Hugh Despenser the Younger

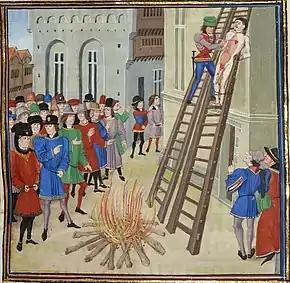
The execution of Hugh Despenser the Younger, from a manuscript of Jean Froissart

Anticipating that he would receive no mercy, Despenser tried to starve himself before his trial, but he was unsuccessful. "In order to legalise the process against him the tribunal that had sat in judgement on the elder Despenser was reconvened. Roger [Mortimer], the Earls of Lancaster, Kent and Norfolk, and Thomas Wake and William Trussell" presided.